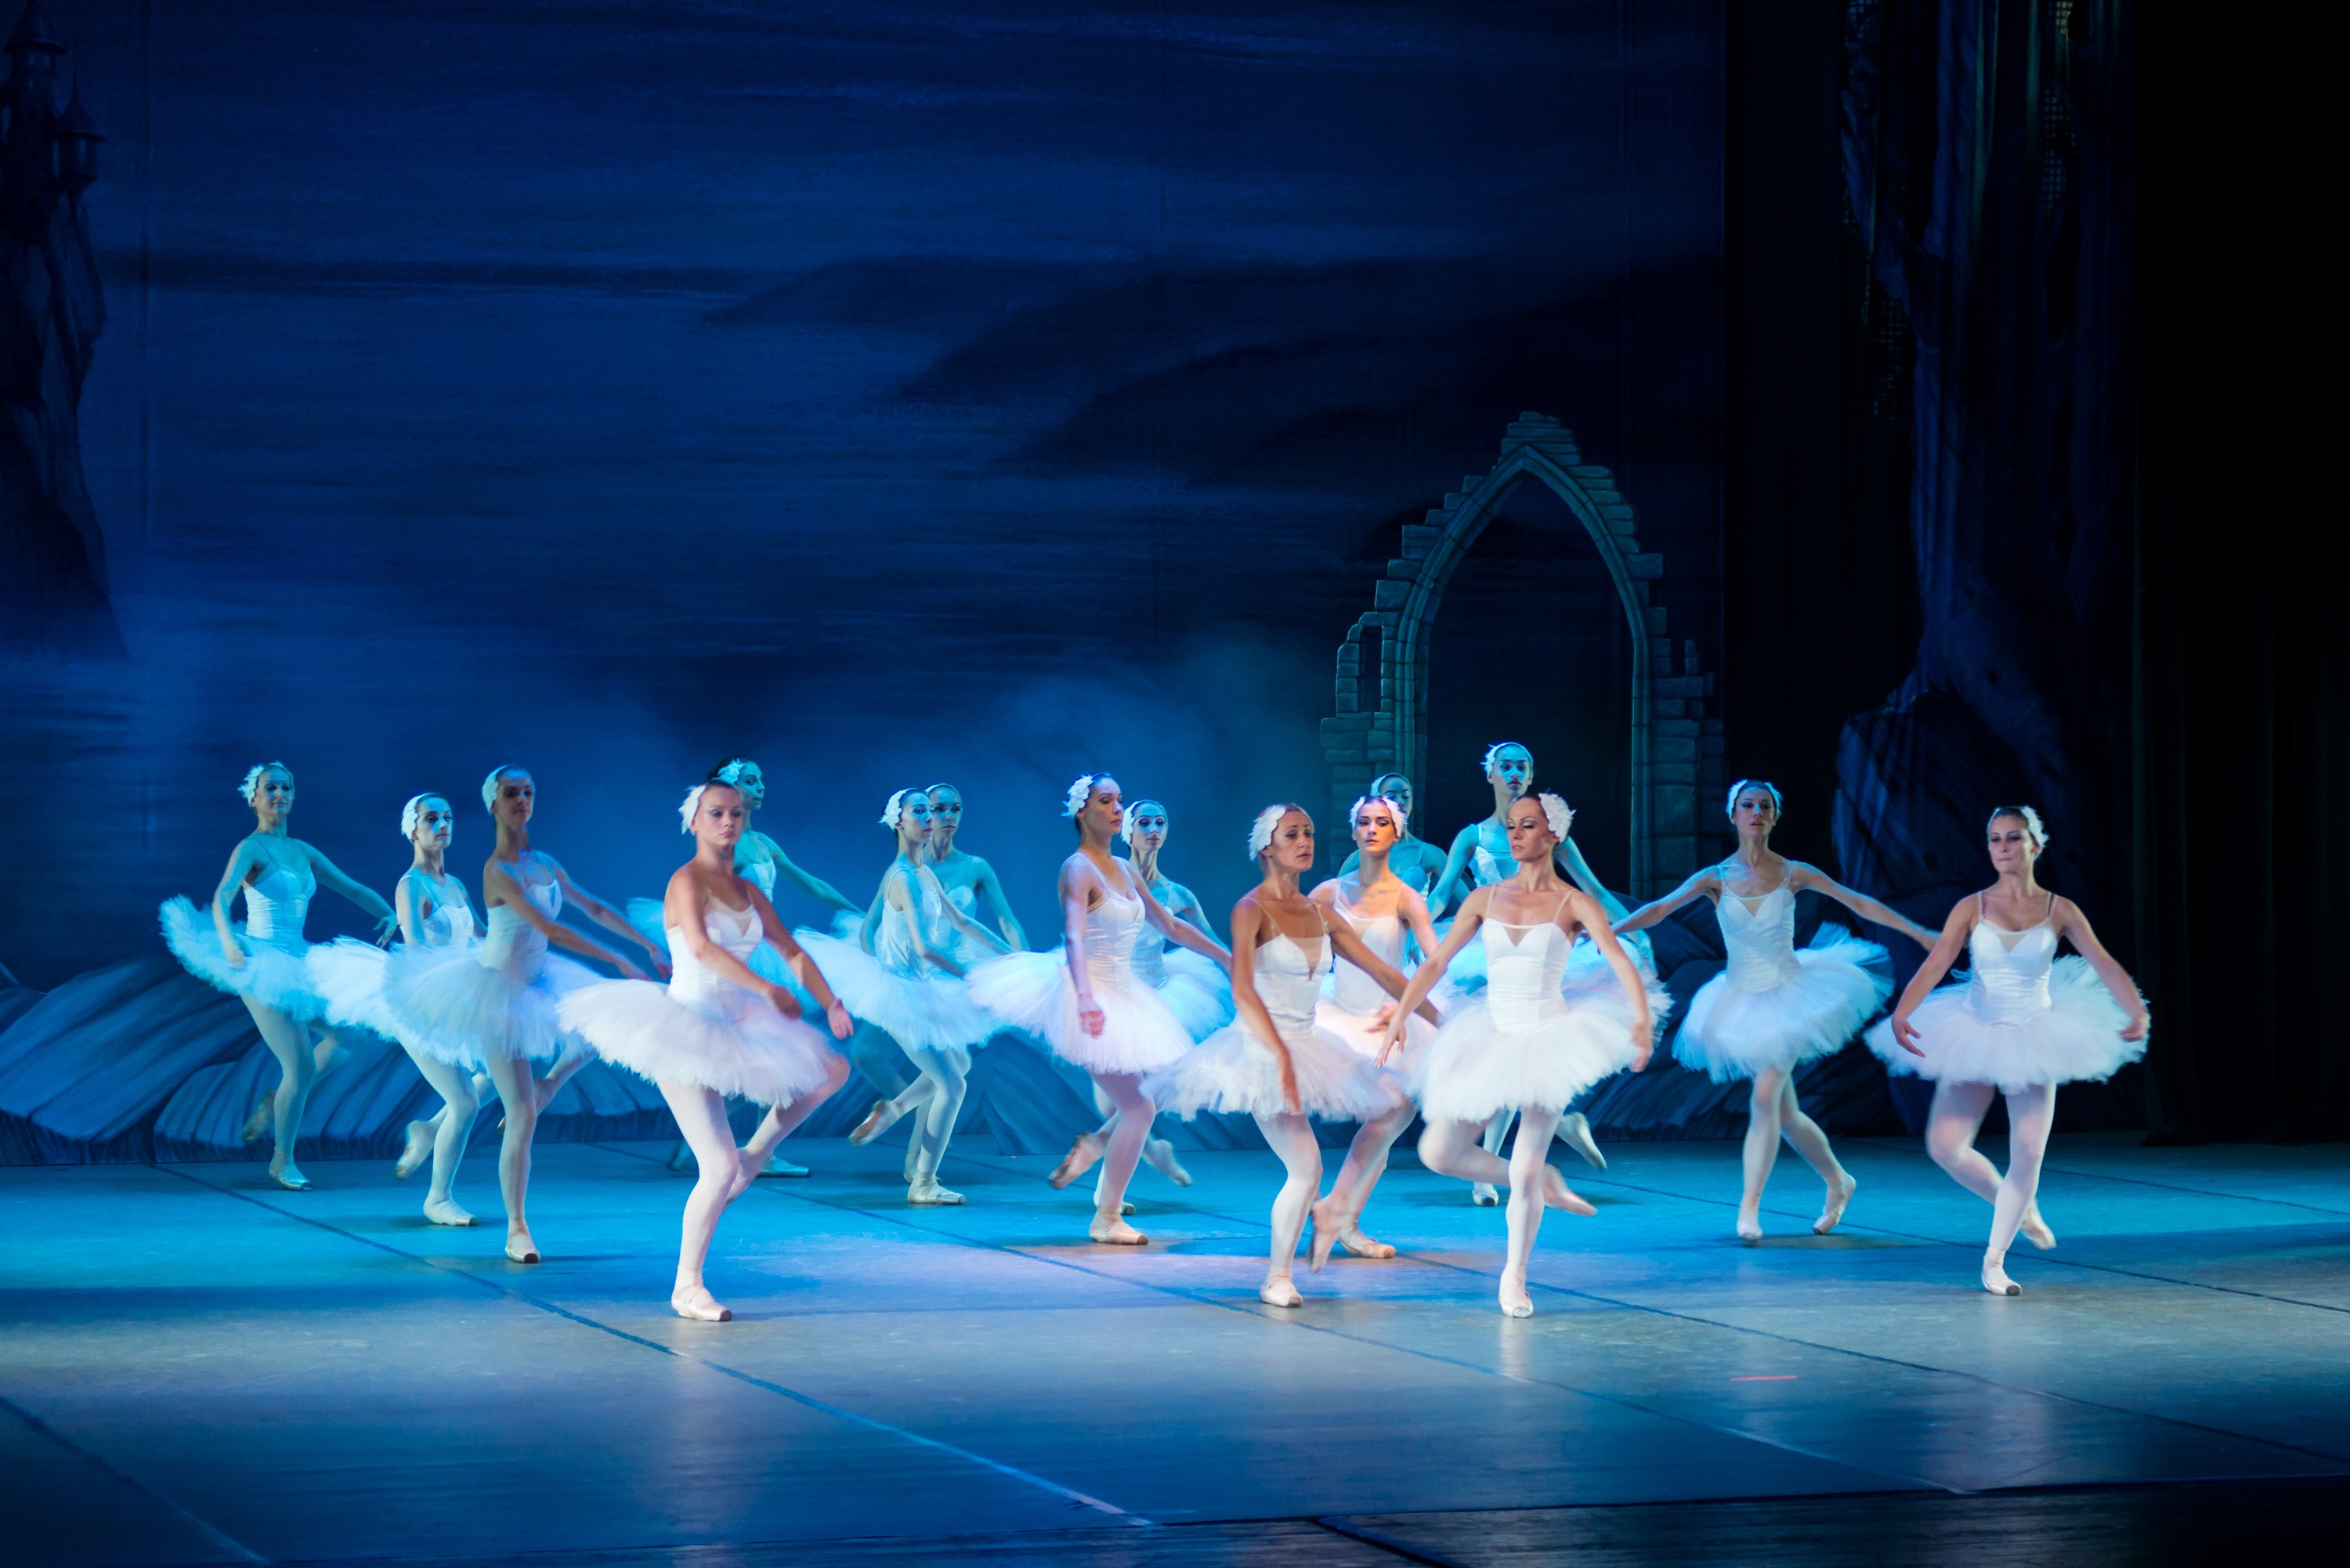
lake, dance, artist, performer, ballerina, ballet, tutu, performance art, swan, stage, sports, performance, classic, event, princess, elegance, entertainment, performing arts, choreography, team sport, swan lake, musical theatre, modern dance, concert dance